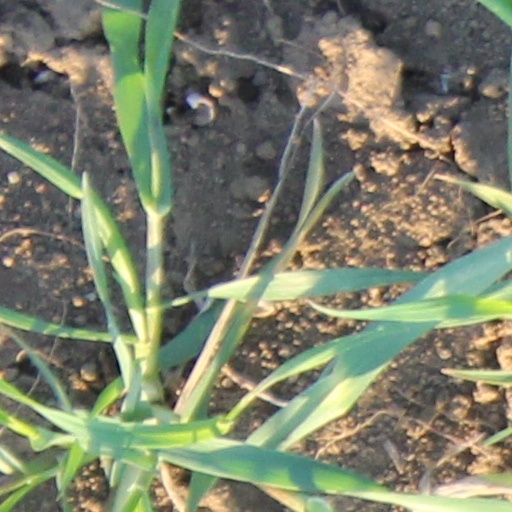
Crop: wheat